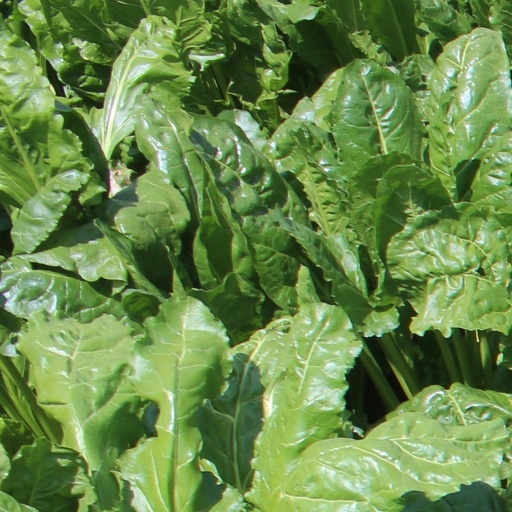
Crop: sugar beet